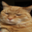
Label: cat